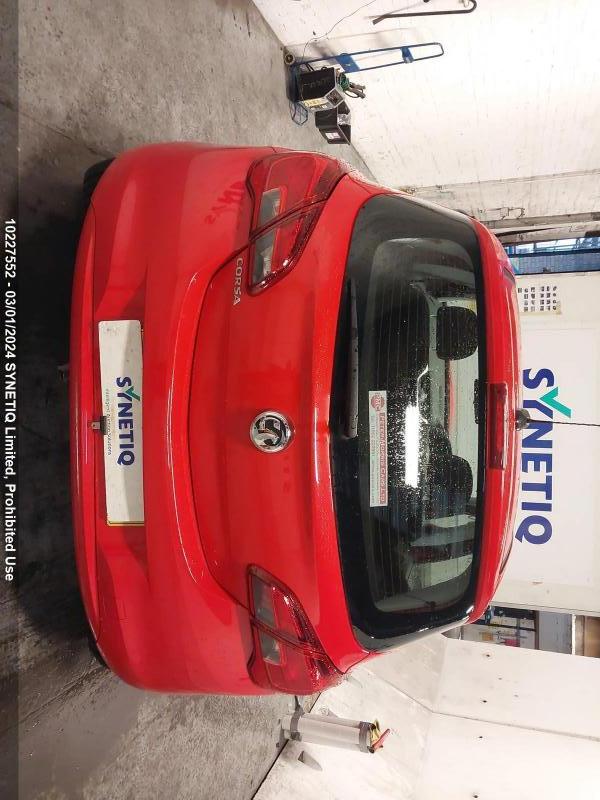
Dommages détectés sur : pare-brise arrière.
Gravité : majeur